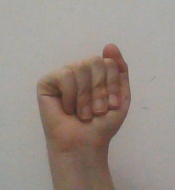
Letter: saad